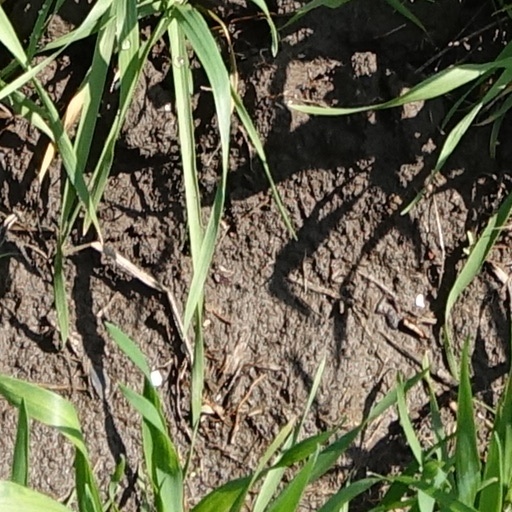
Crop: wheat